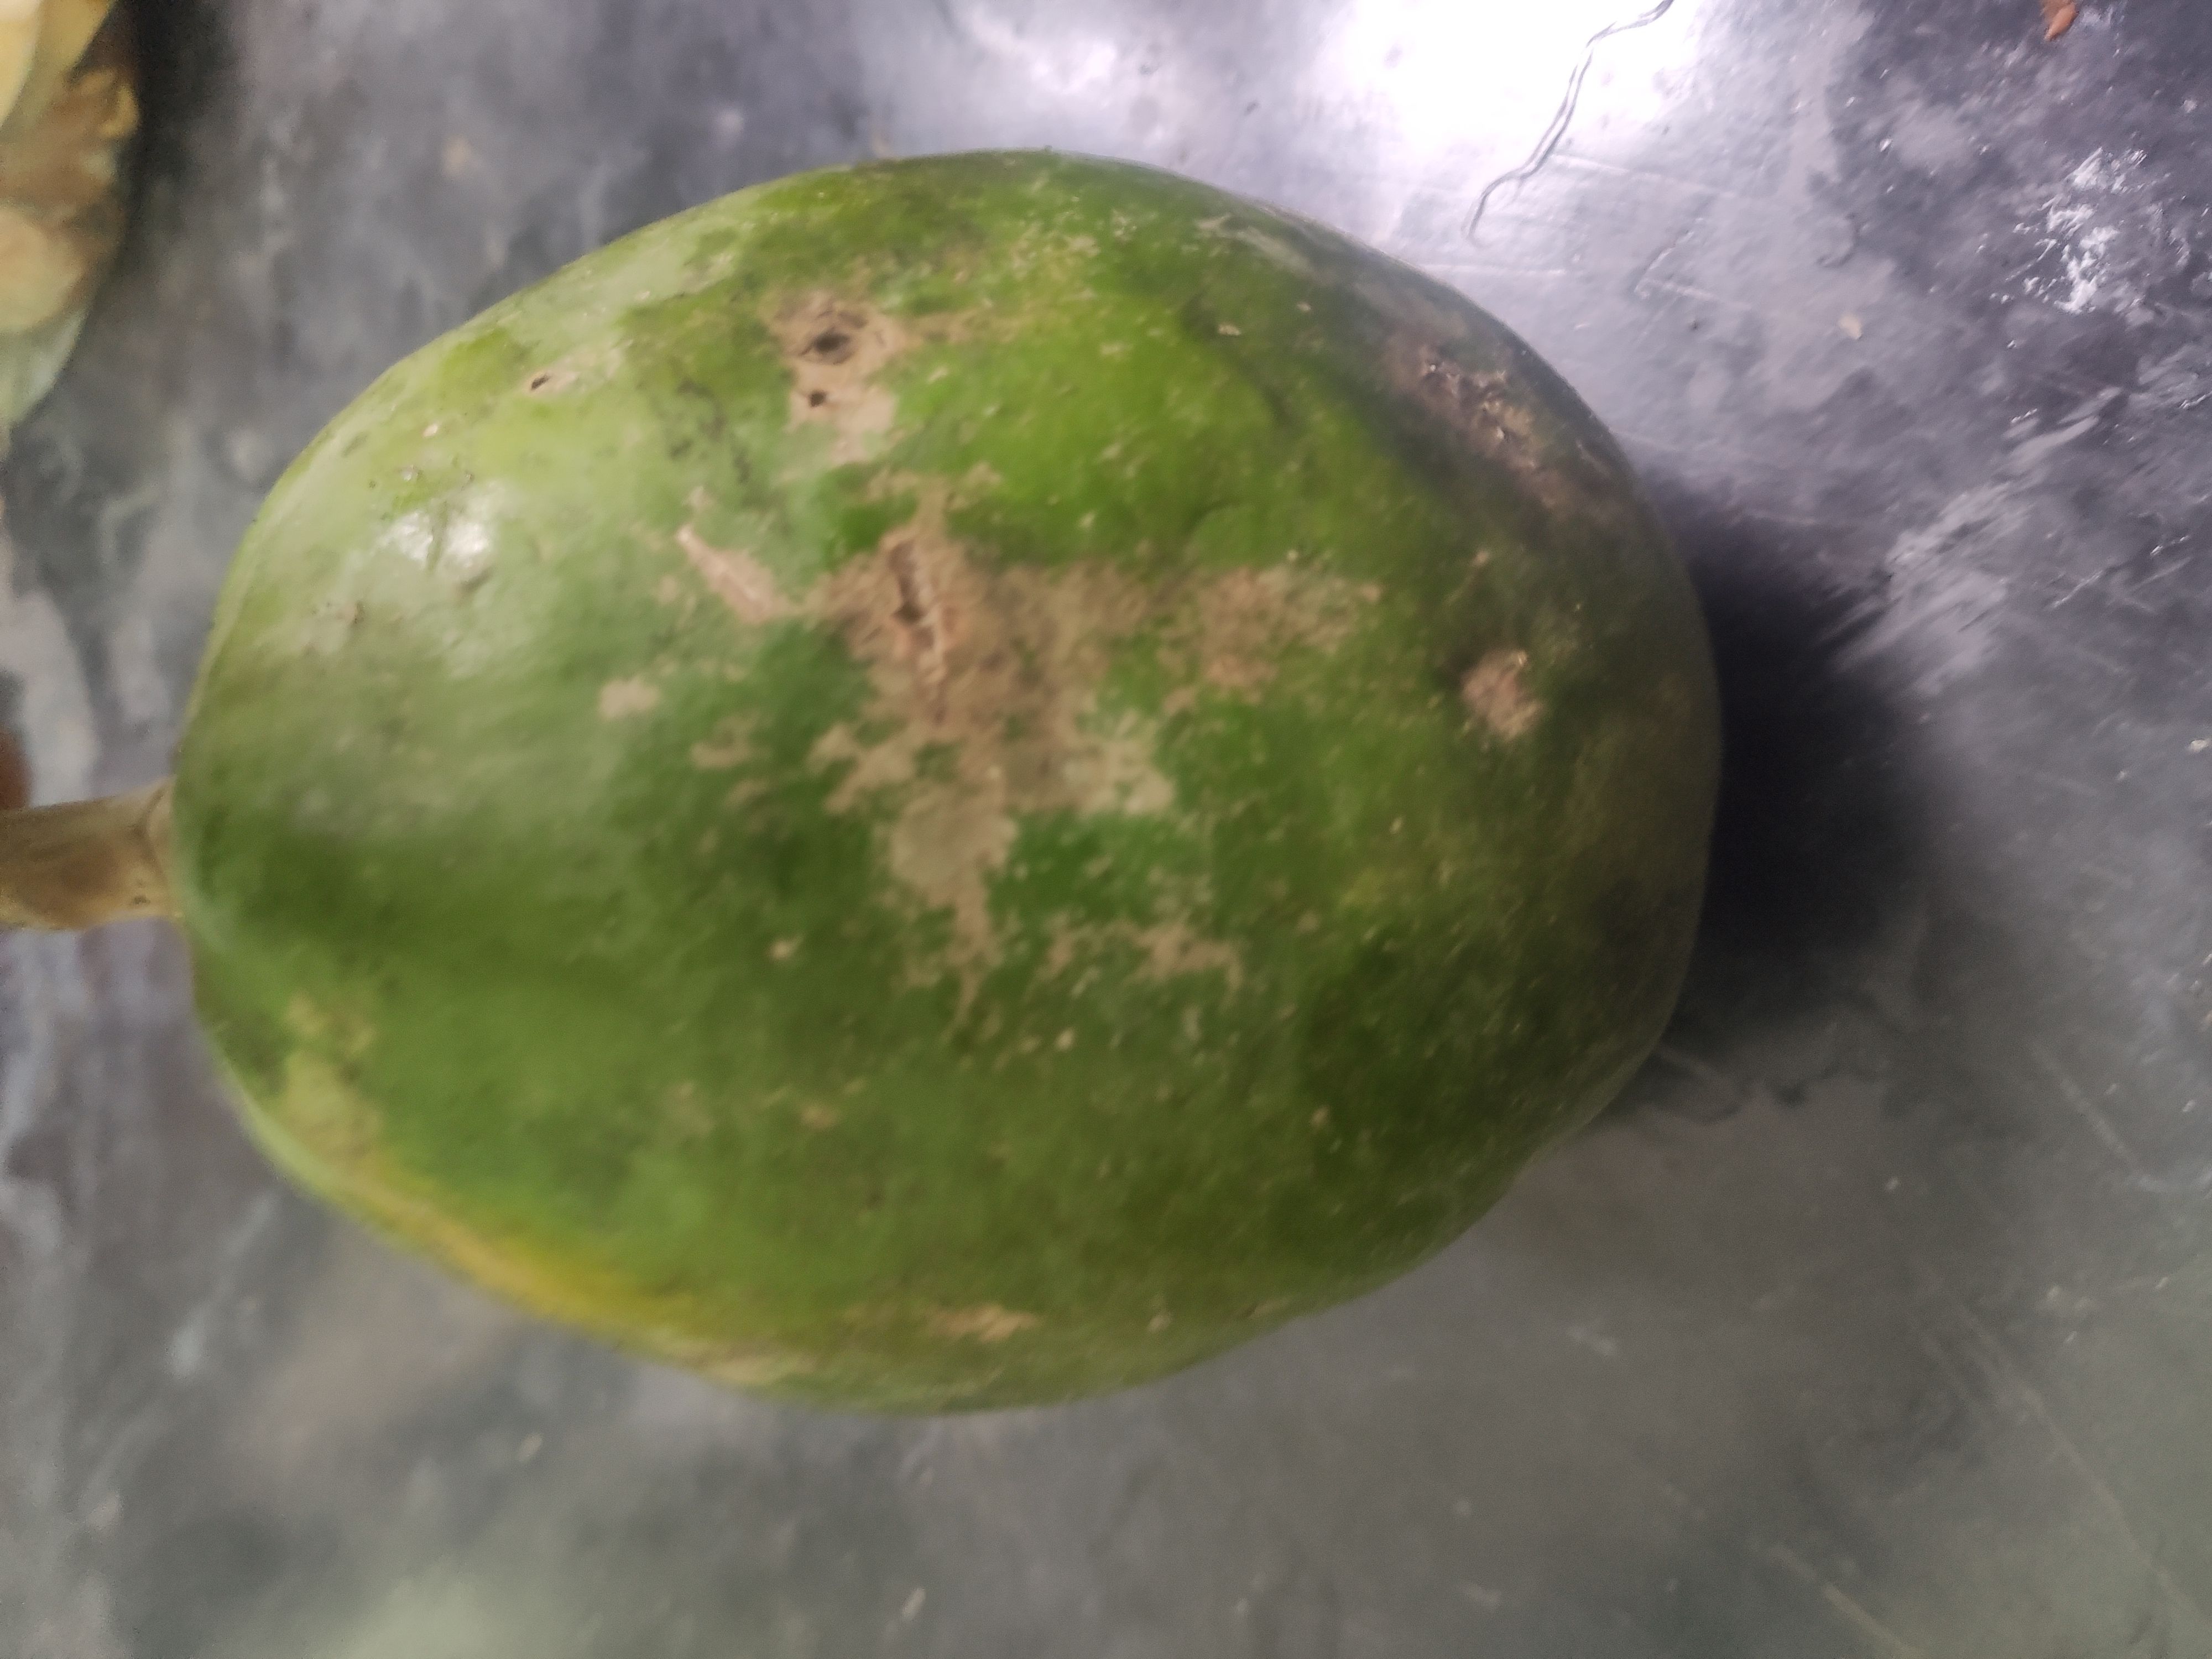
Fruit: papayas
Grade: 1st-grade